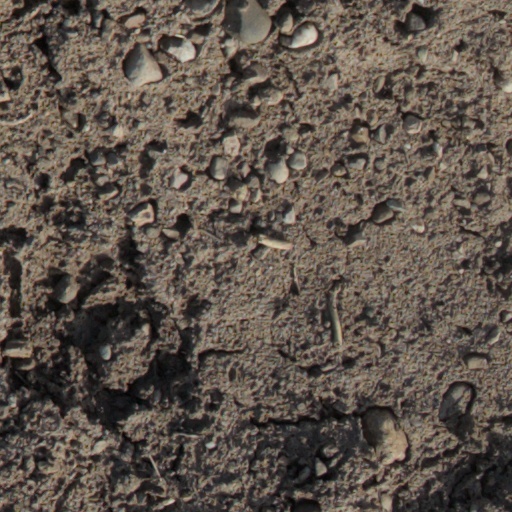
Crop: wheat